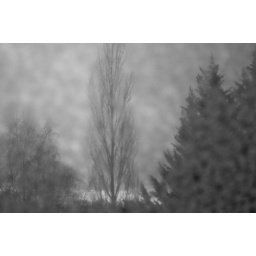
Seen through a frosty window, the bare trees in our garden at Blas take on a mysterious aspect.